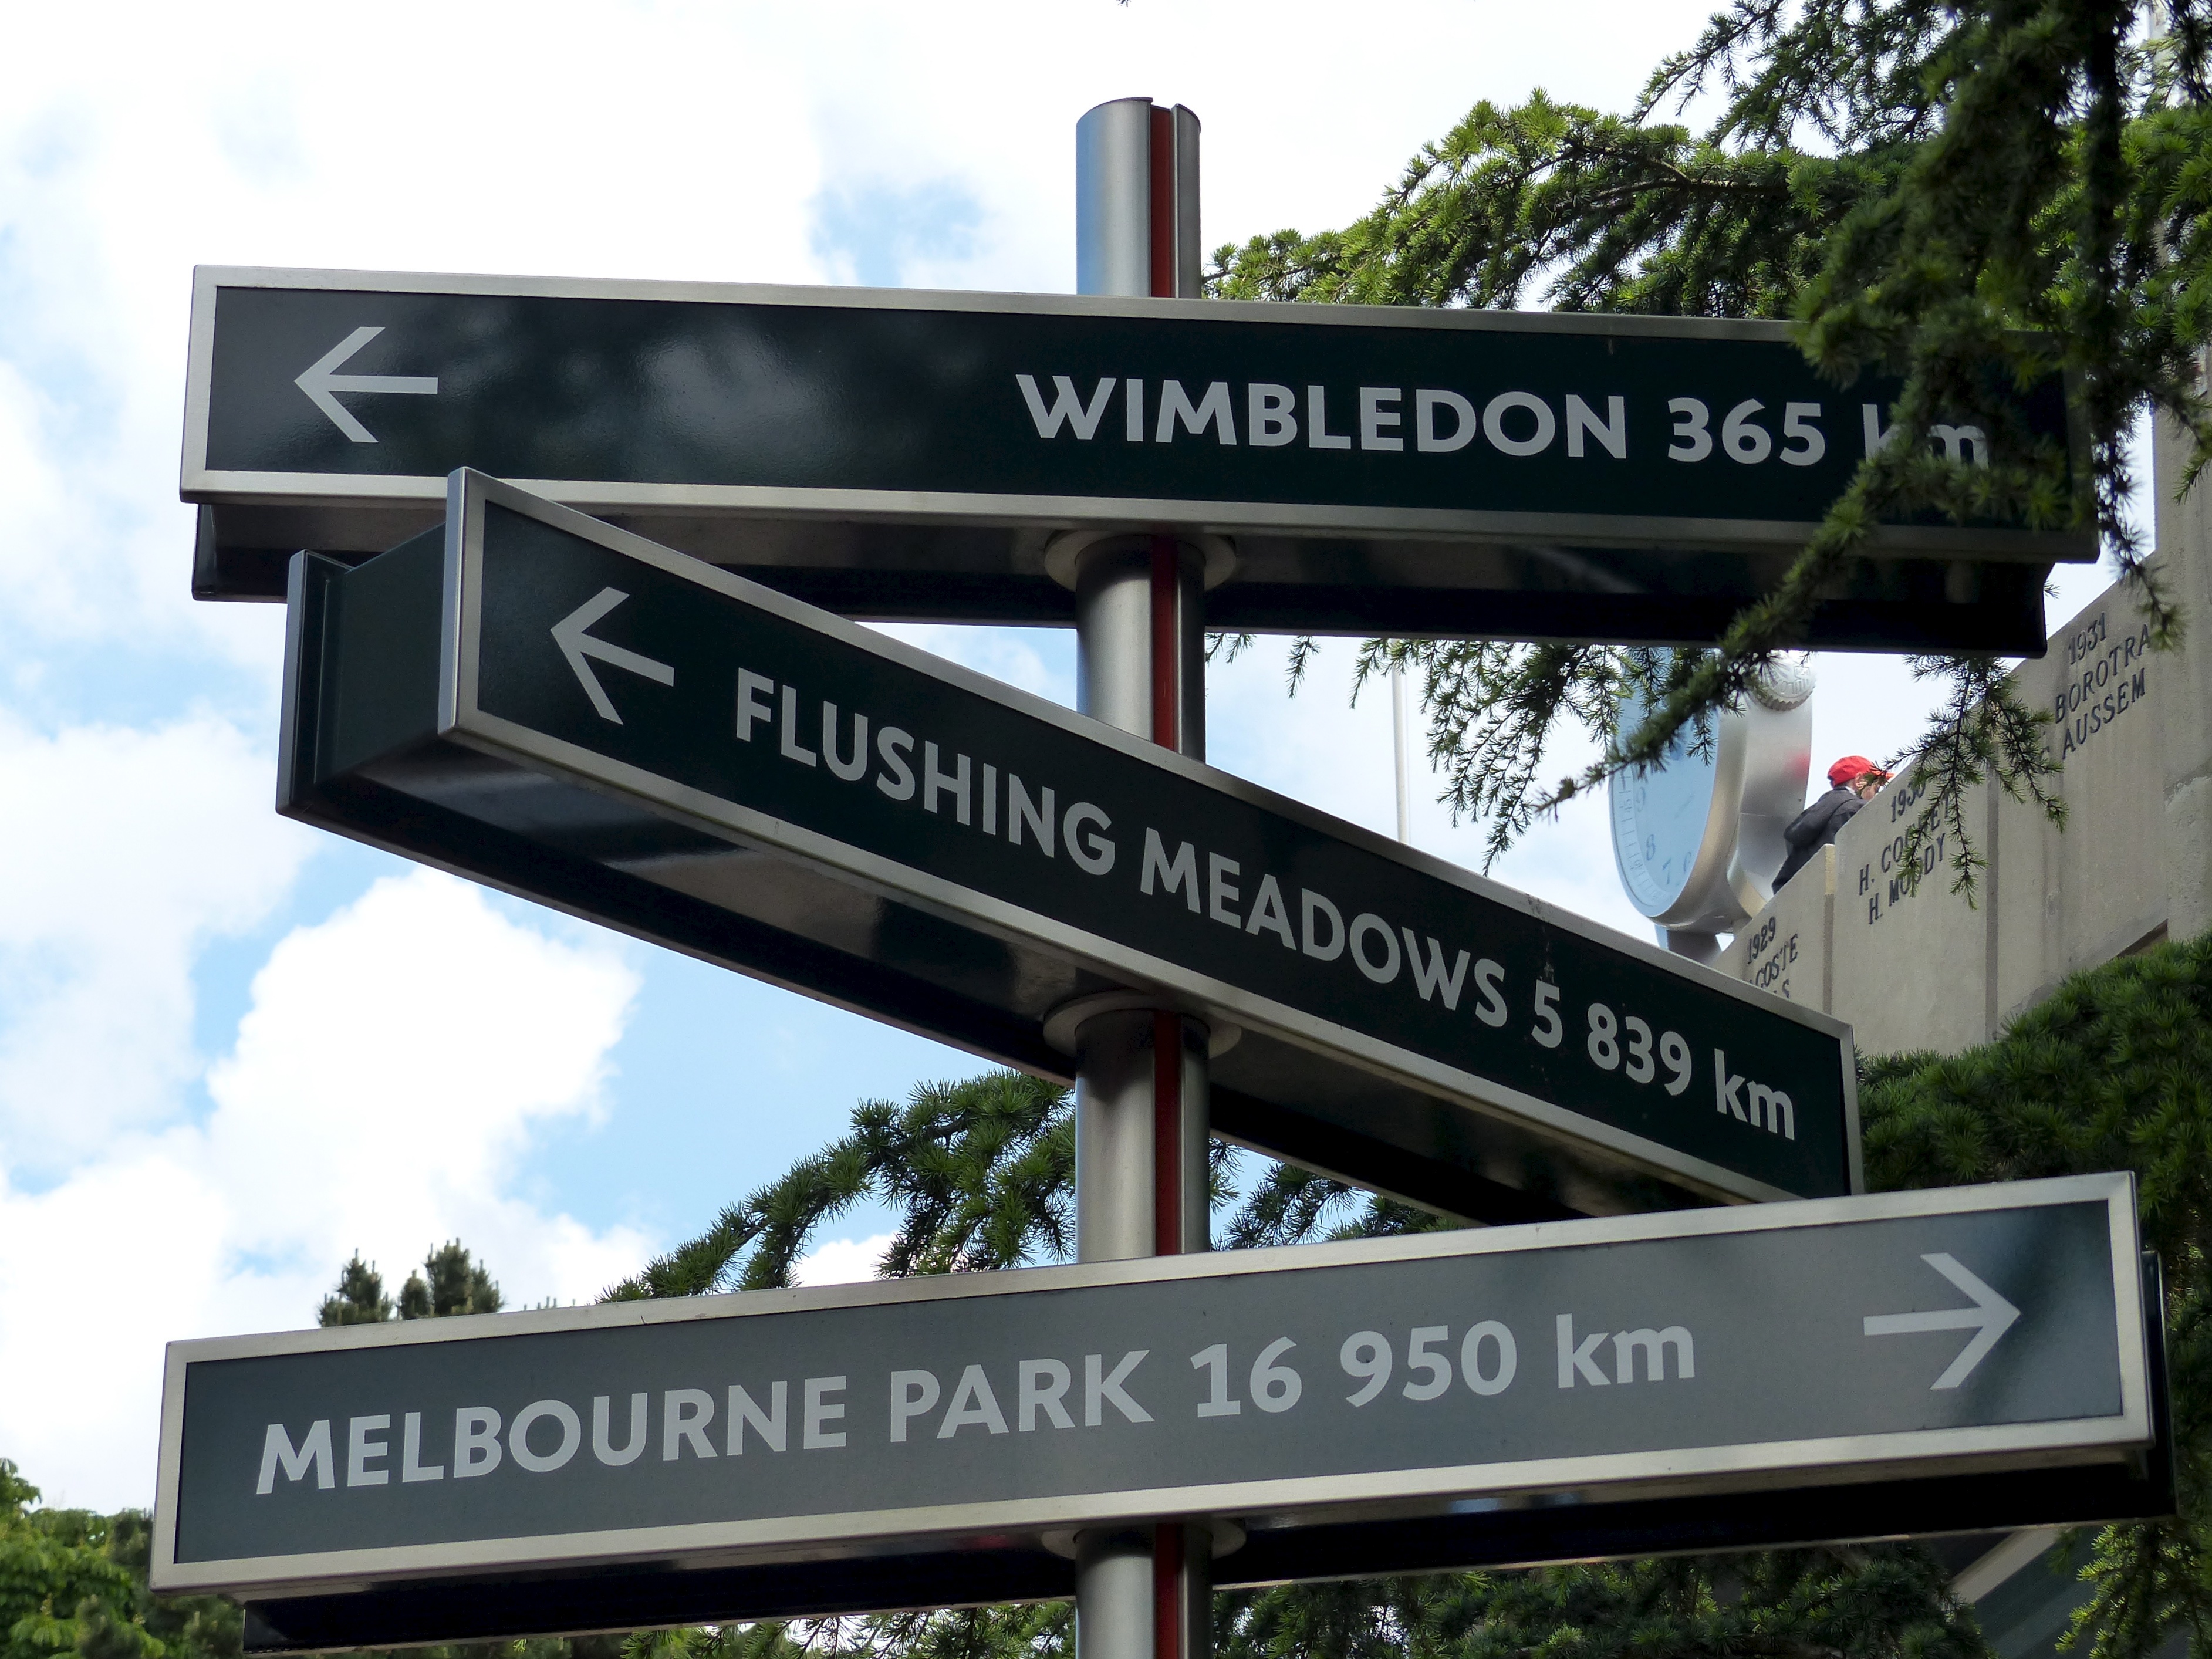
advertising, france, sign, street sign, signage, 2013, tennis, rolandgarros, frenchopen, billboard, traffic sign